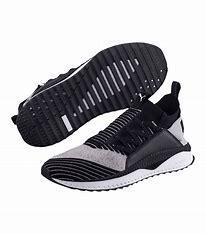
Brand: Puma
Model: Tsugi Jun